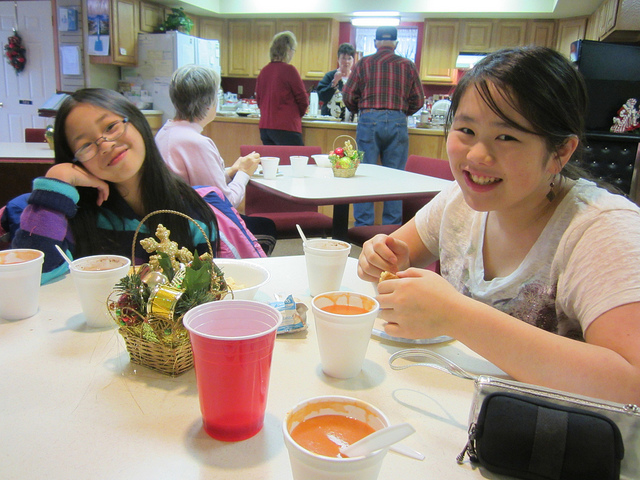
user: Given an image and a question. Answer the question in a short answer. Question: What ethnicity are the people in this photo? Short Answer:
assistant: asian